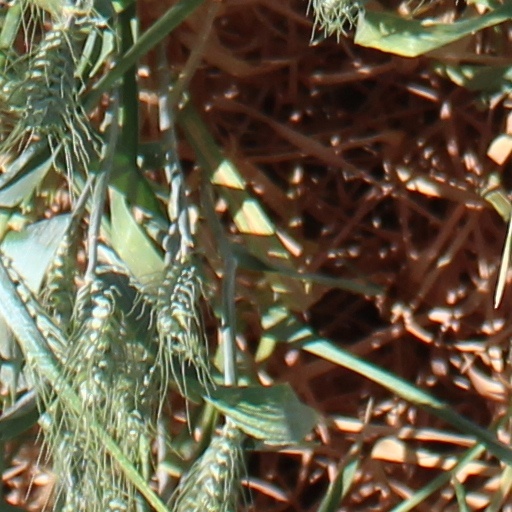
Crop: wheat